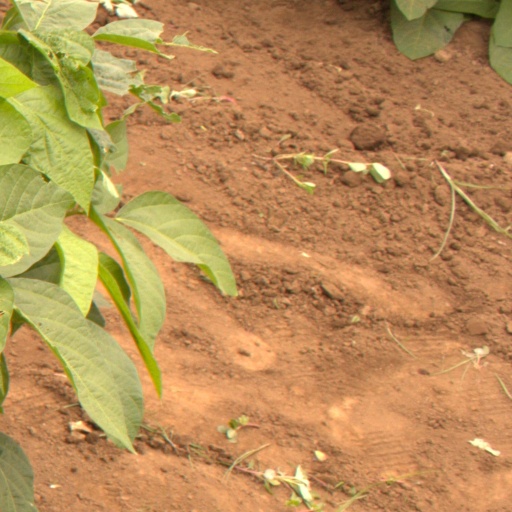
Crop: soybean